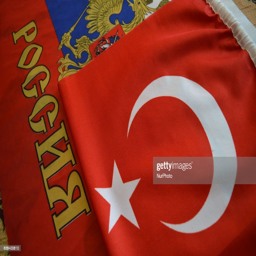
in this photo illustration , a russian and a national flag can be seen together .